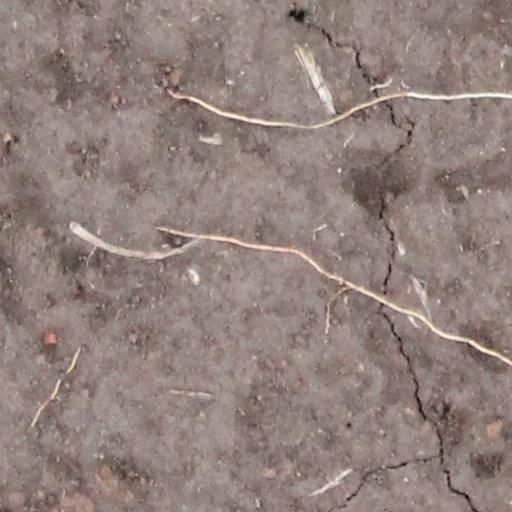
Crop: wheat